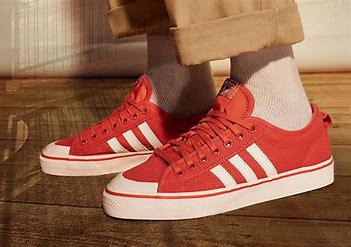
Brand: Adidas
Model: Nizza